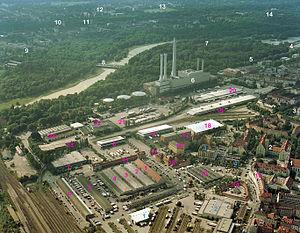
Osram est une entreprise allemande spécialisée dans la production de LED, de lampes. Ancienne filiale de Siemens, elle est la seconde entreprise de son secteur, derrière Philips.